Lawrence, son of Kemény

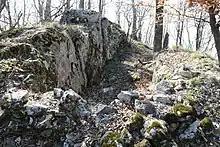
The ruins of Feketehalom (today Codlea, Romania), which was unsuccessfully besieged by Lawrence during the 1264–65 civil war

The reconciliation of Stephen and his father was only temporary. The junior king seized and confiscated the domains of his mother and sister, Anna, which were located in the lands under his rule. Béla IV's army crossed the Danube under Anna's command sometime after the autumn of 1264, which marked the beginning of the civil war between father and son. Simultaneously, a detachment of the royal army, under the command of Lawrence also marched into the eastern part of the kingdom. At first, he sent a vanguard of Cuman warriors led by brothers Ladislaus and Julius Kán, but their army was defeated by Duke Stephen at the fortress of Déva in late December 1264. Thereafter Lawrence's main army advanced into the duke's realm, and his soldiers forced Stephen to retreat as far as the castle at Feketehalom (Codlea, Romania) in the easternmost corner of Transylvania. Historian Attila Zsoldos argues Lawrence's military manoeuvre served as a diversion, because in the same time, the royal army led by Anna and Henry Kőszegi occupied Stephen's capital, the fort of Patak (ruin near Sátoraljaújhely) and captured the junior king's wife, Elizabeth the Cuman and children, including the future Ladislaus IV. Thereafter, Henry Kőszegi and his troops began to besiege and occupy Stephen's castles one after another in the eastern parts of Upper Hungary.